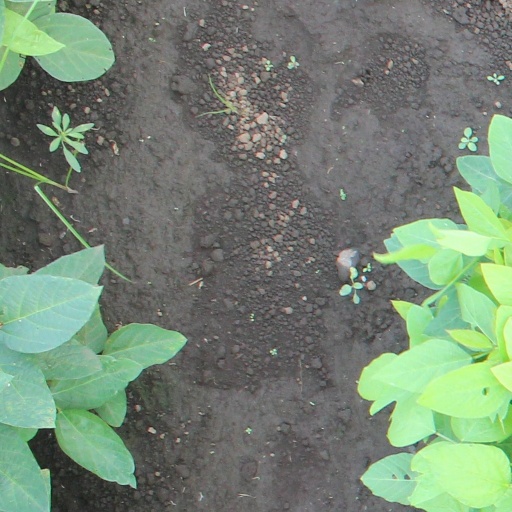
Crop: soybean